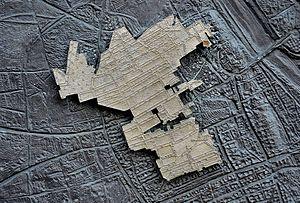
Les mémoriaux du mur du ghetto de Varsovie – sont un ensemble de 22 plaques commémoratives rappelant les limites ghetto de Varsovie dans les quartiers Wola et Śródmieście.